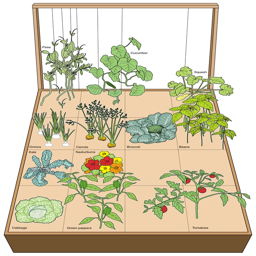
a guide to planting your garden .